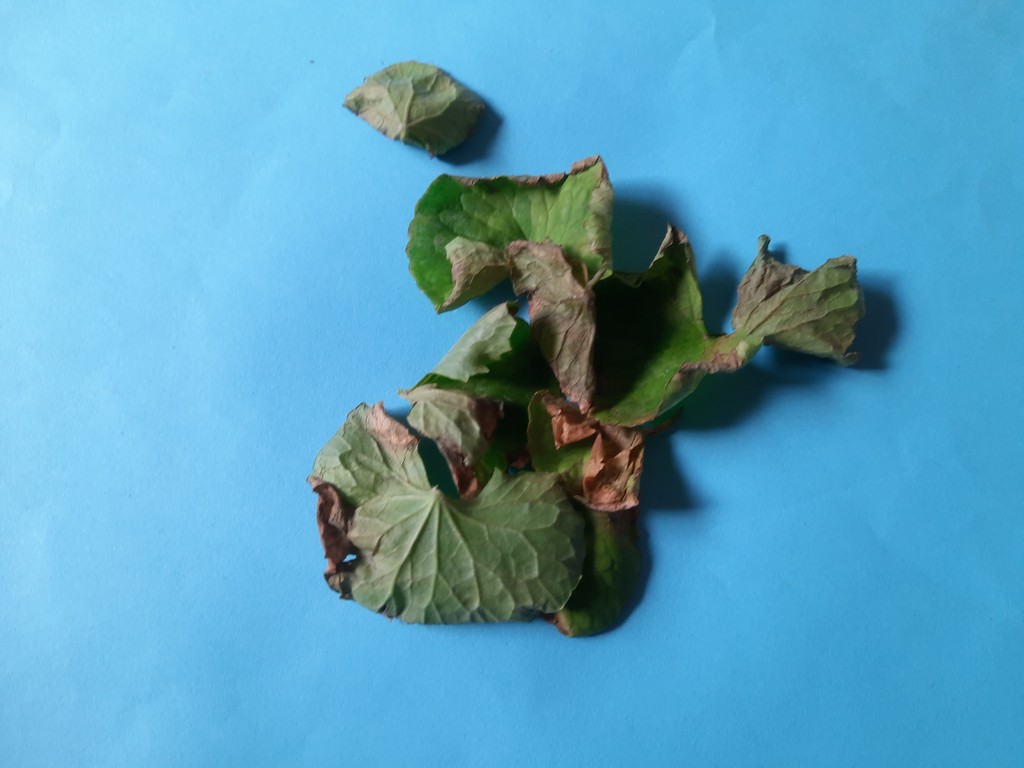
Label: Unhealthy